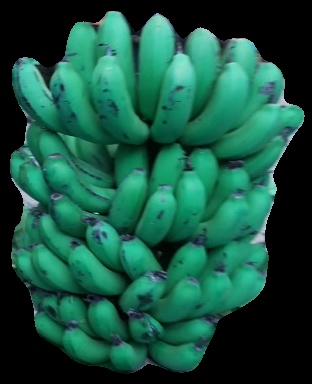
Variety: pachbale
Grade: grade2